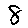
Label: 8